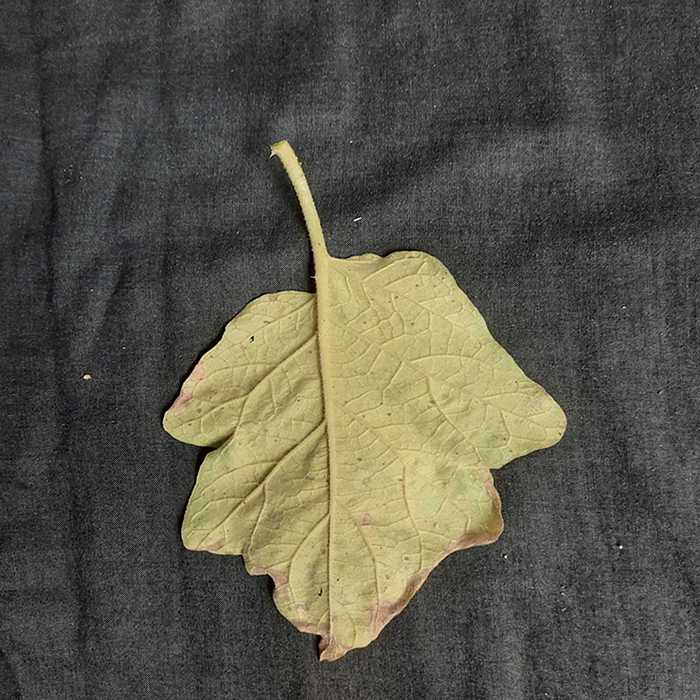
Plant: Eggplant
Label: Eggplant verticillium wilt